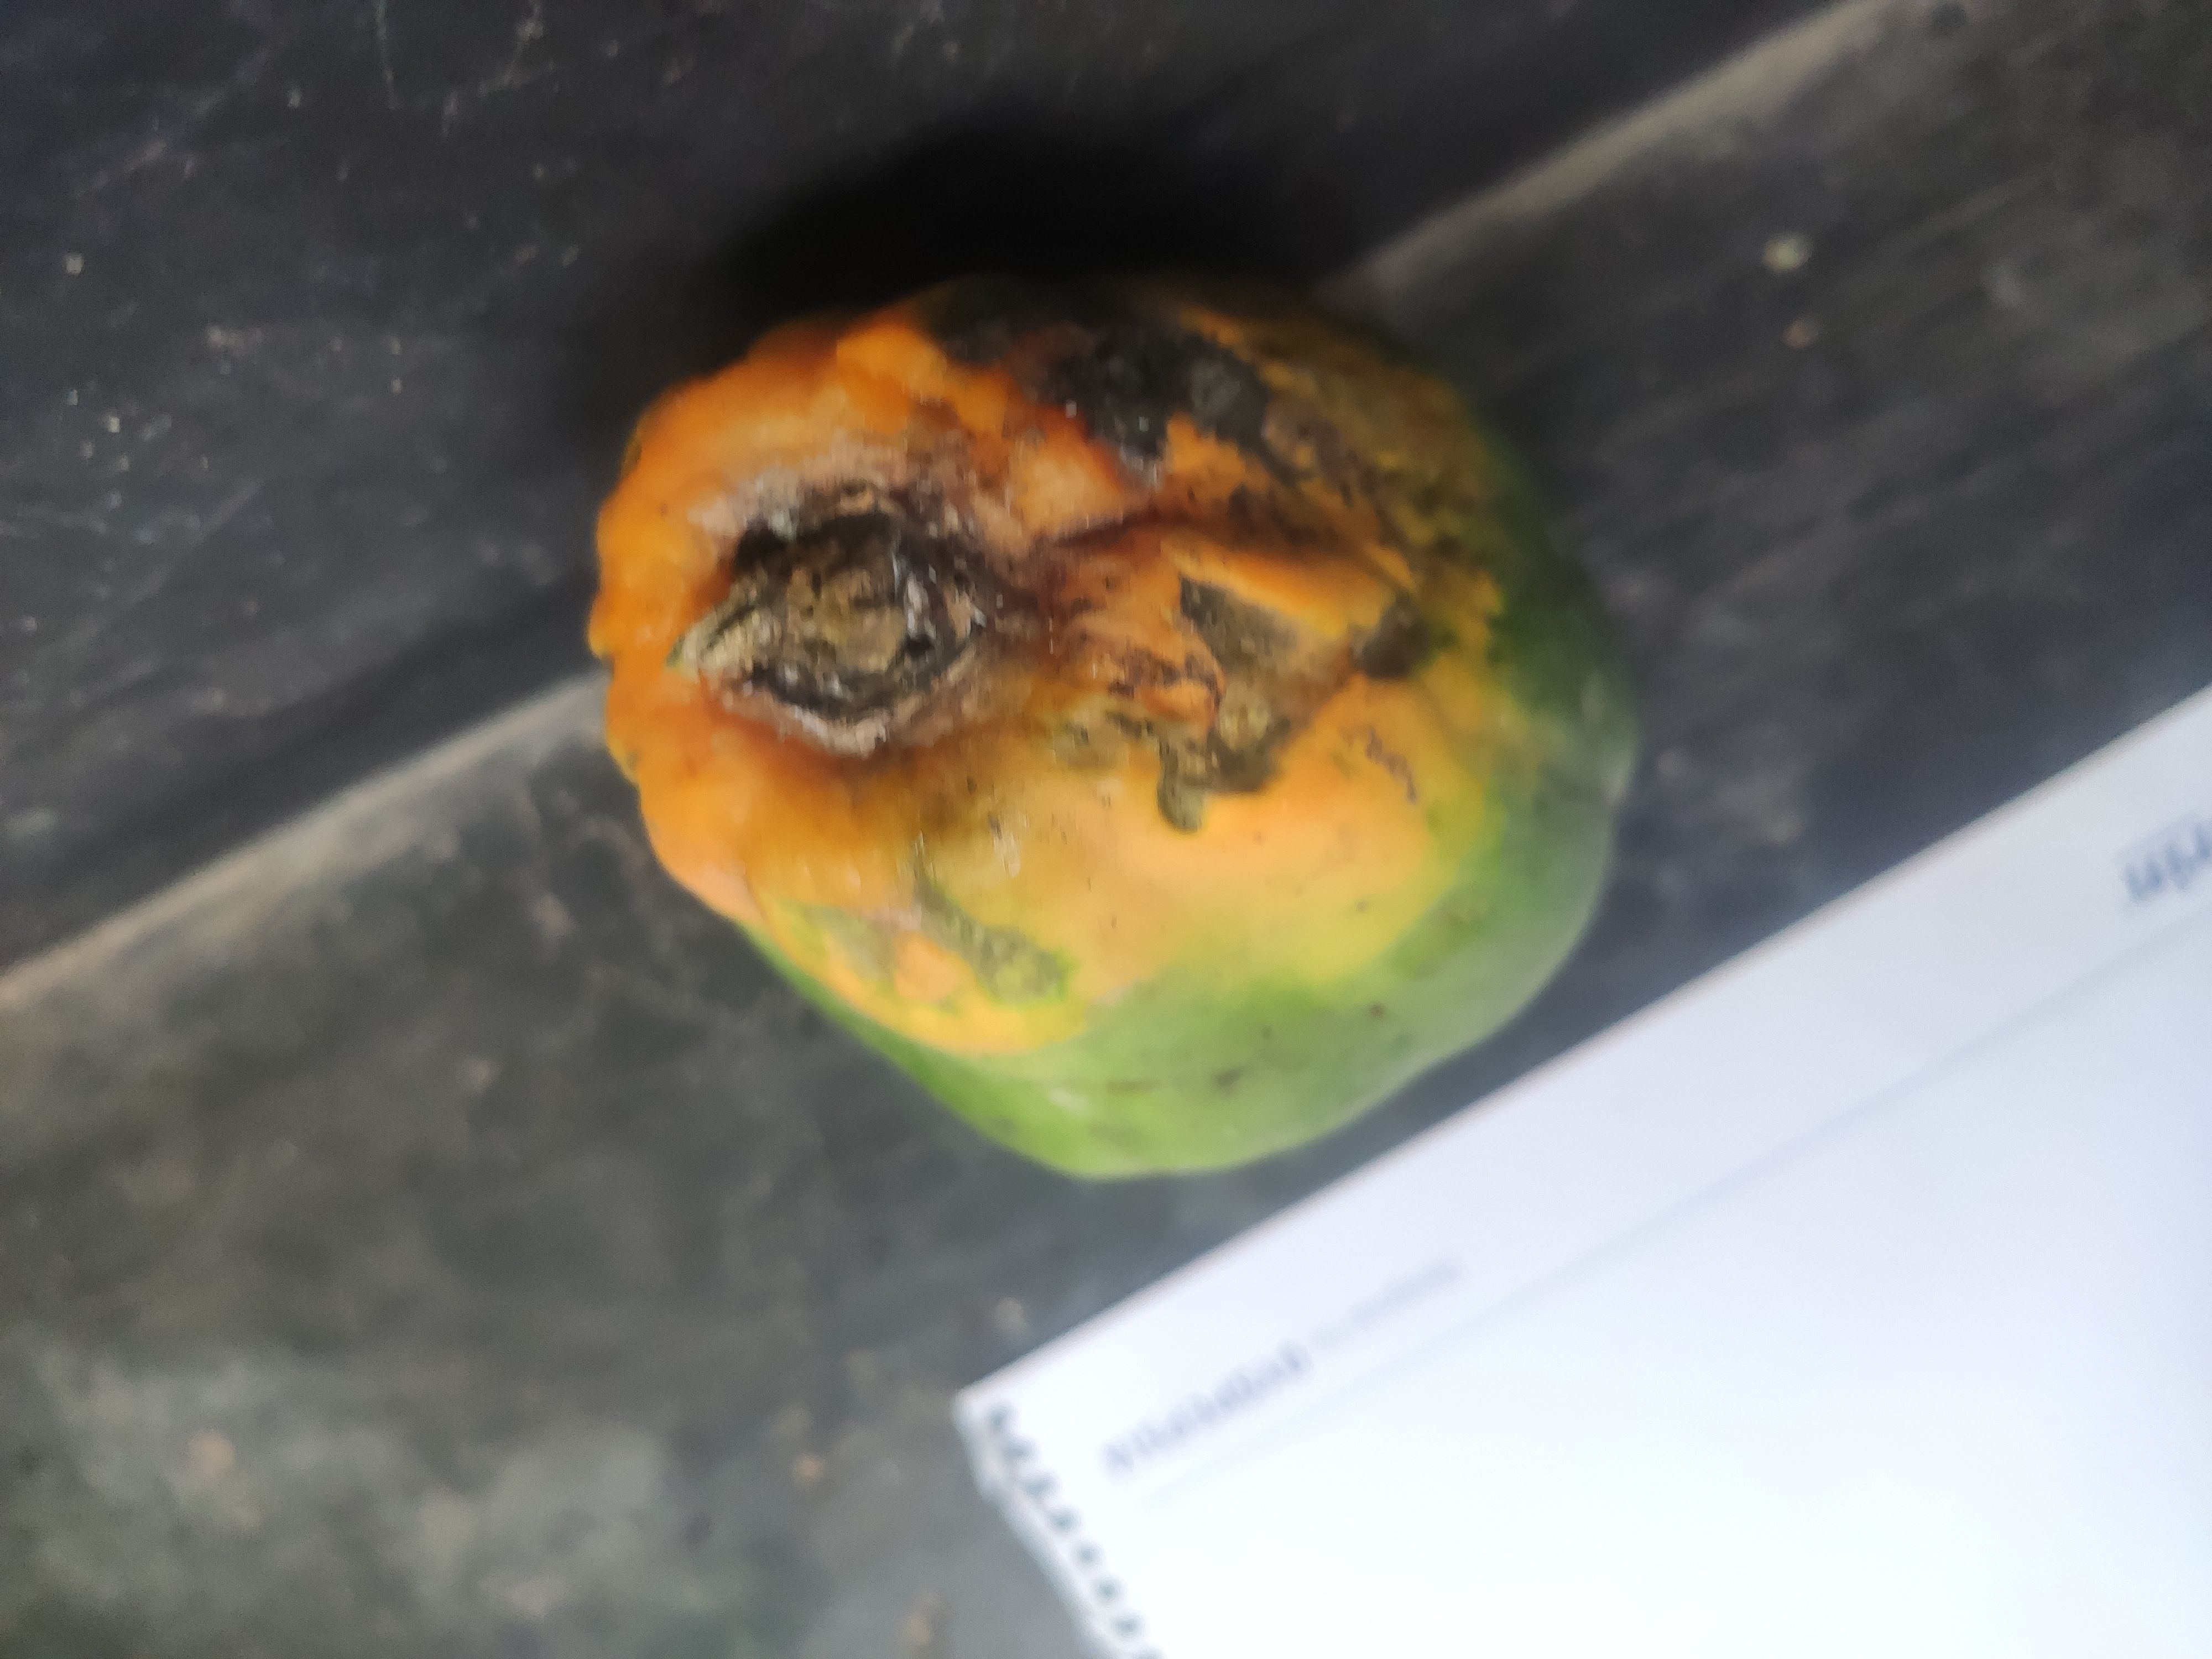
Fruit: papayas
Grade: 2nd-grade